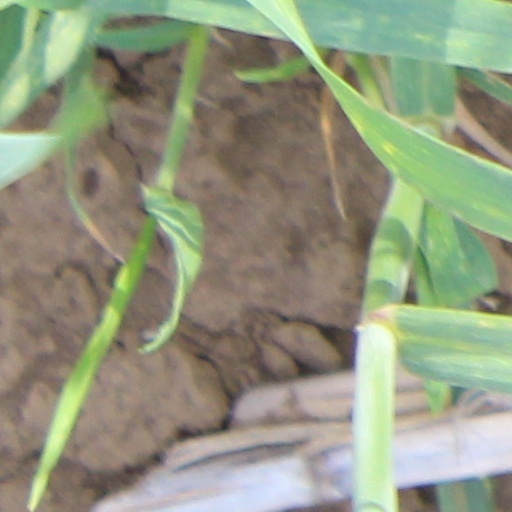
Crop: wheat